Nara Park

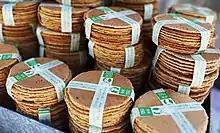
Crackers sold for deer feeding

After World War II, the deer were officially stripped of their sacred/divine status, and were instead designated as natural monument and are protected as such. Today, visitors can purchase "deer-crackers" ( "Shika-senbei") to feed the deer in the park. These crackers are exclusively sold by the WNOW company.